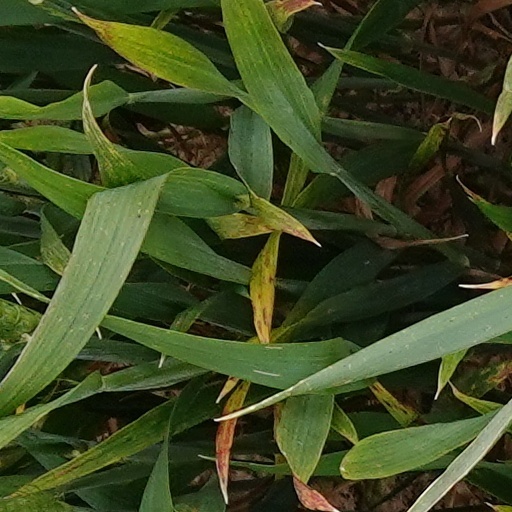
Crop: wheat